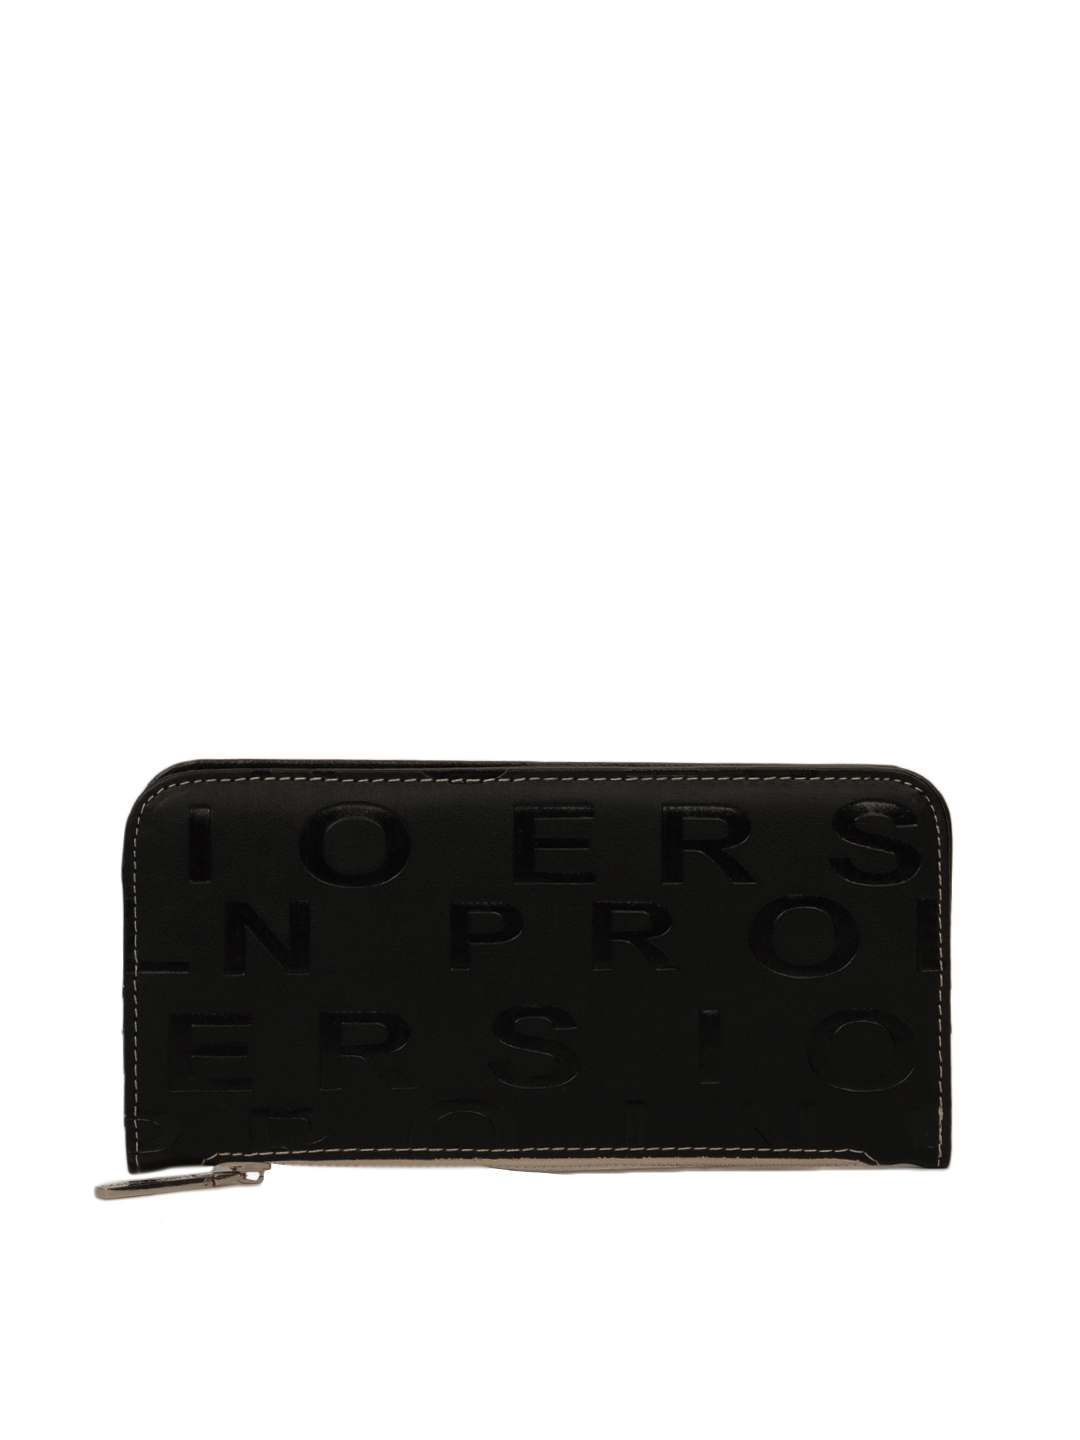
Lino Perros Women Black Wallet
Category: Accessories / Wallets / Wallets
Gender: Women
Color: Black
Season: Summer 2012
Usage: Casual